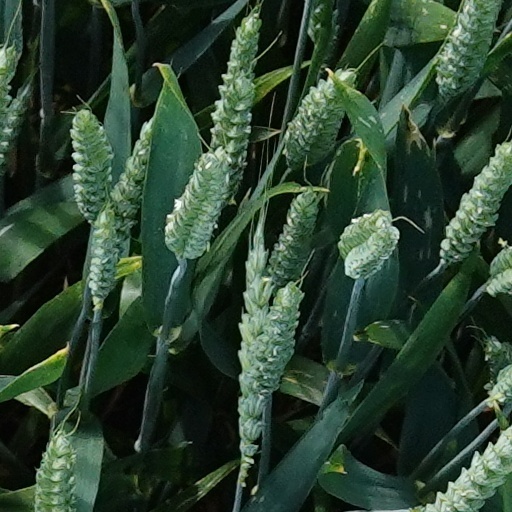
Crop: wheat